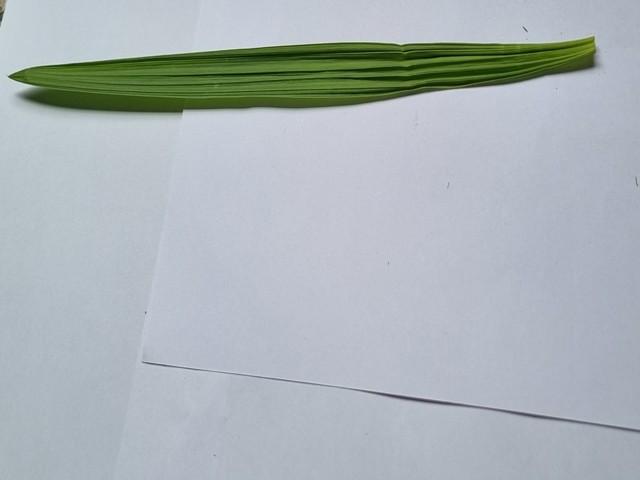
Plant: betal